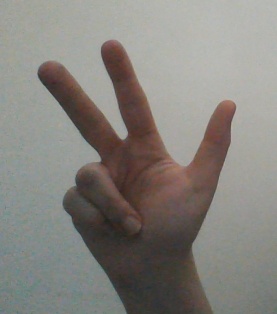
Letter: al